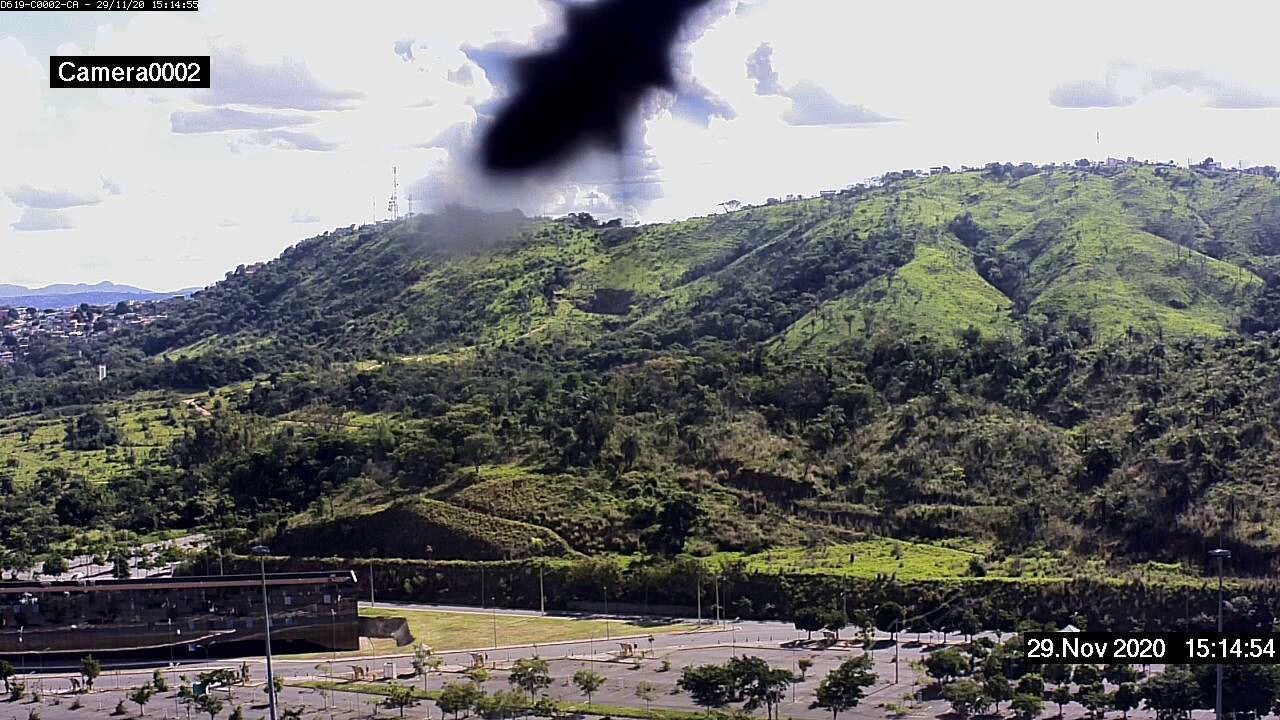
Fire: no
Smoke: no